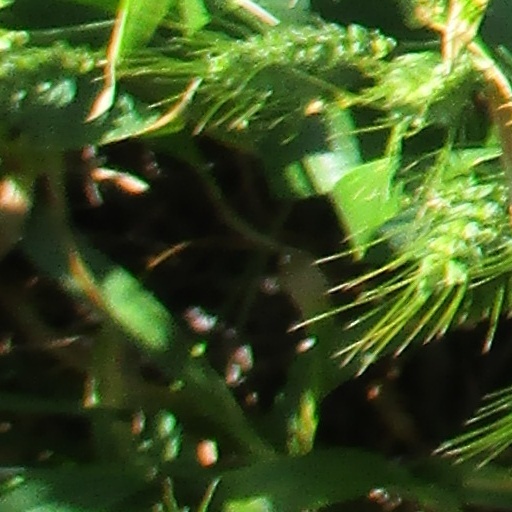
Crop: wheat